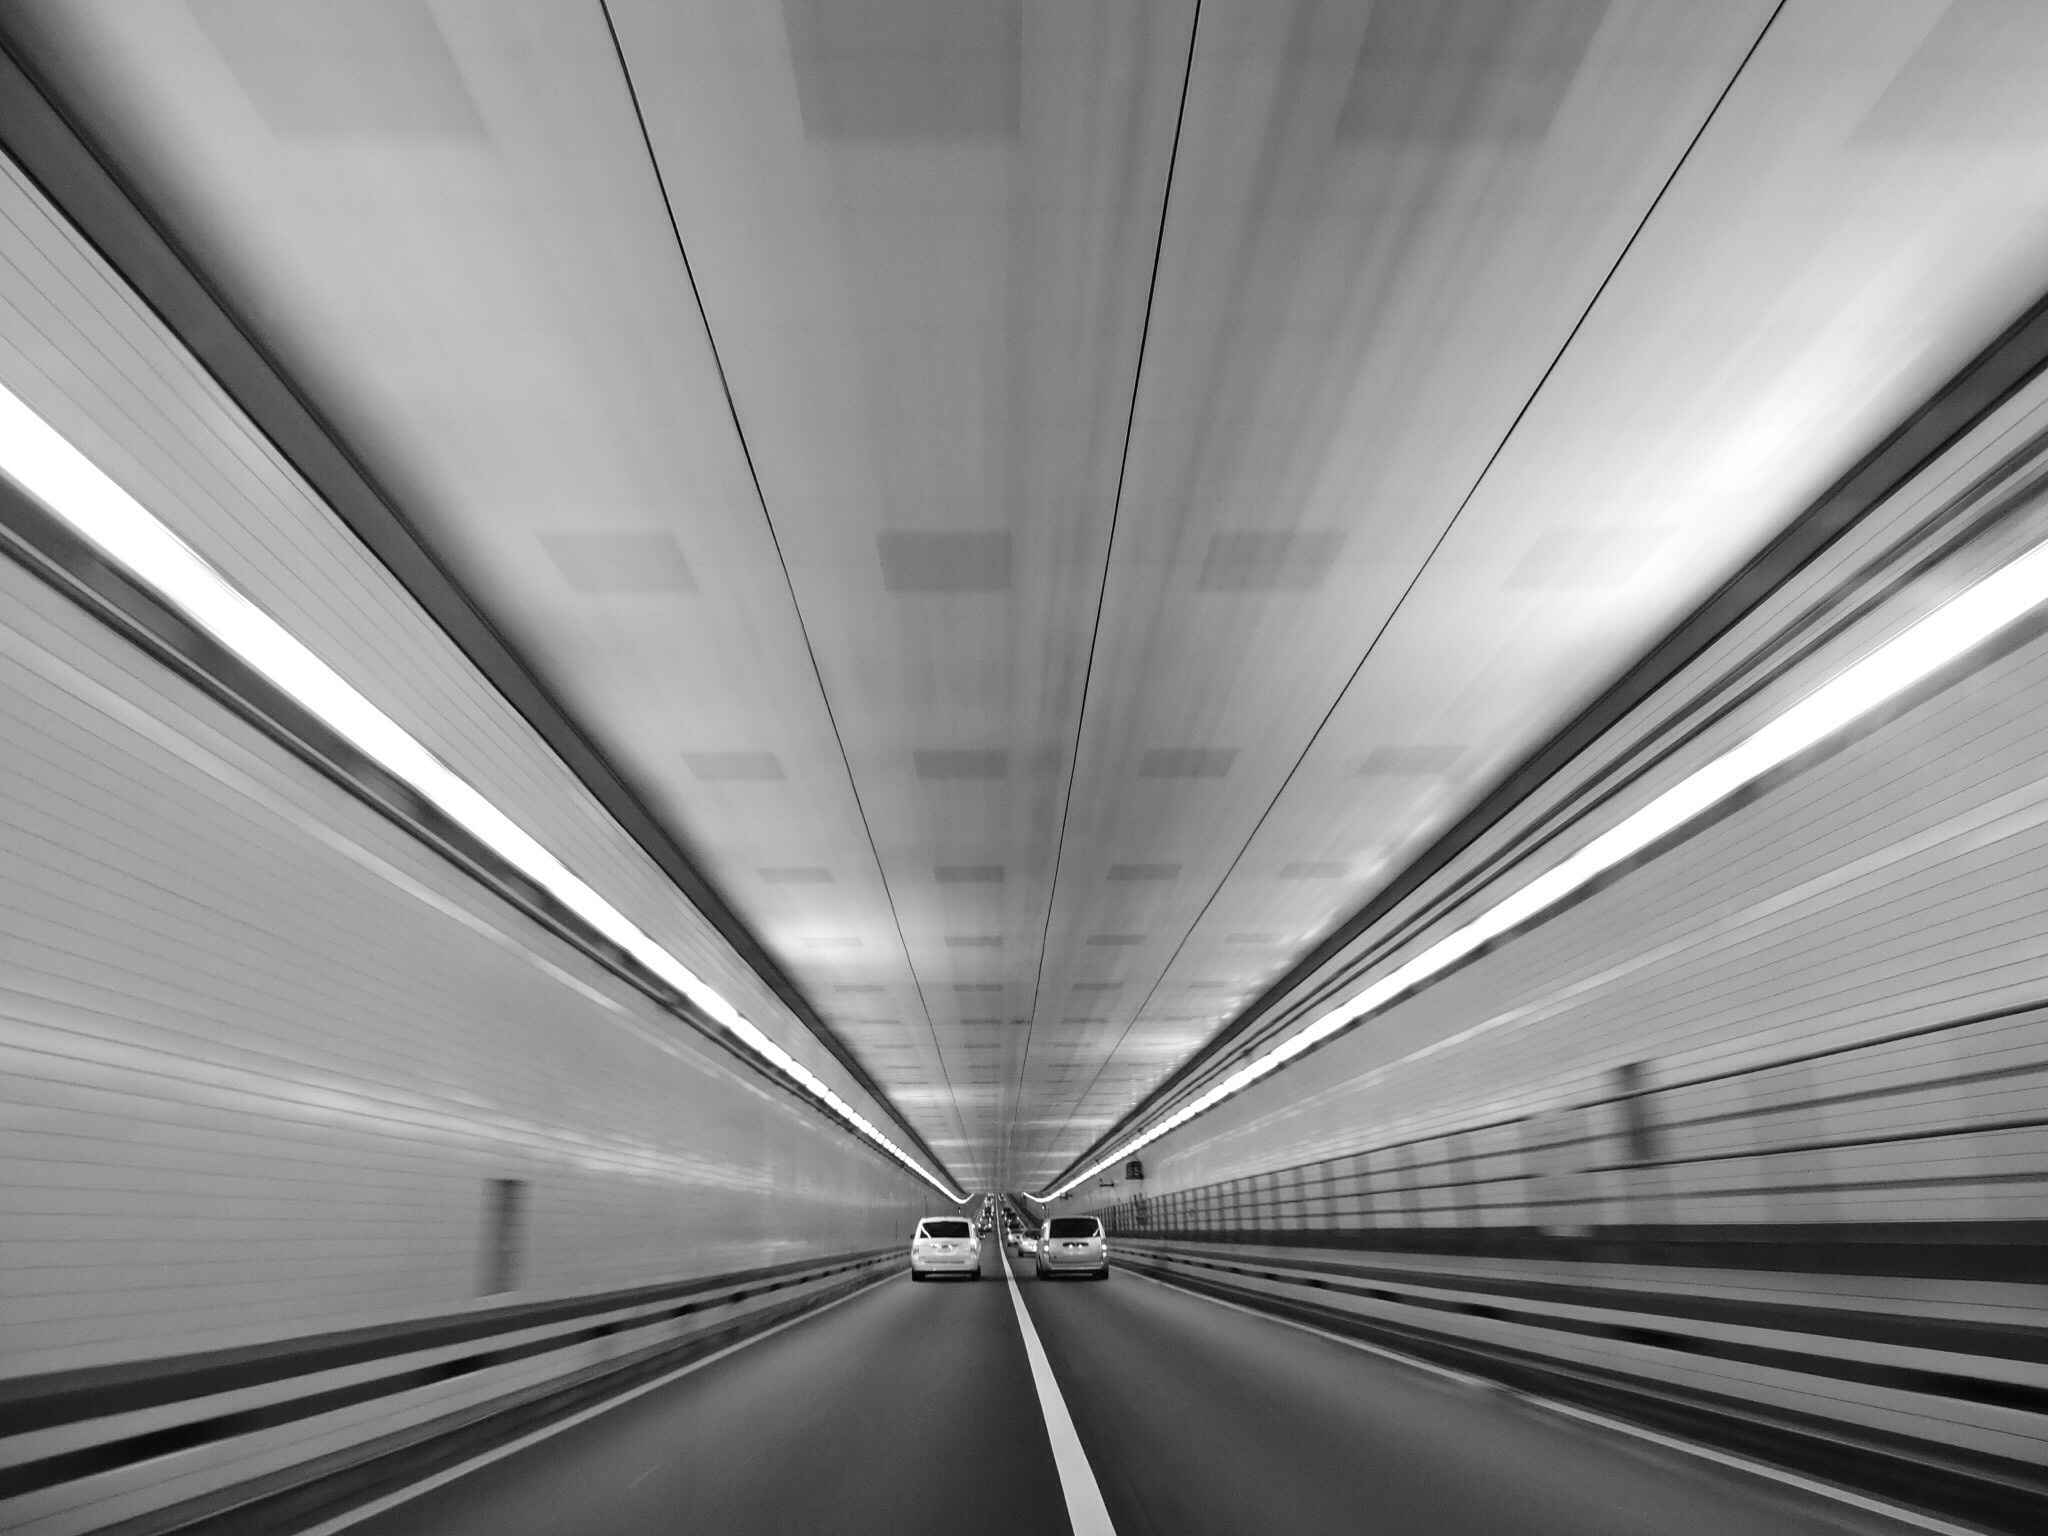
light, black and white, road, white, wheel, driving, tunnel, line, monochrome, infrastructure, cars, symmetry, shape, daylighting, monochrome photography